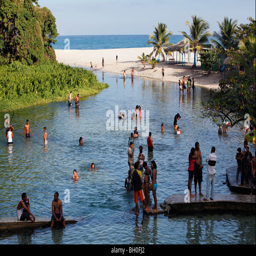
people swimming in a fresh water river flowing